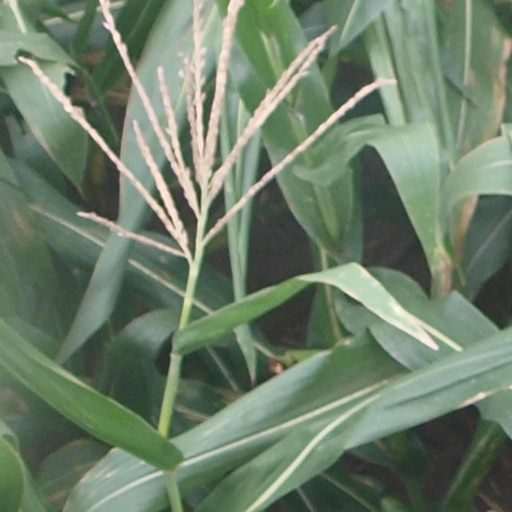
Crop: maize; corn